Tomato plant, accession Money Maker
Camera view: tilt-top (135 deg); turntable rotation: 240 degrees
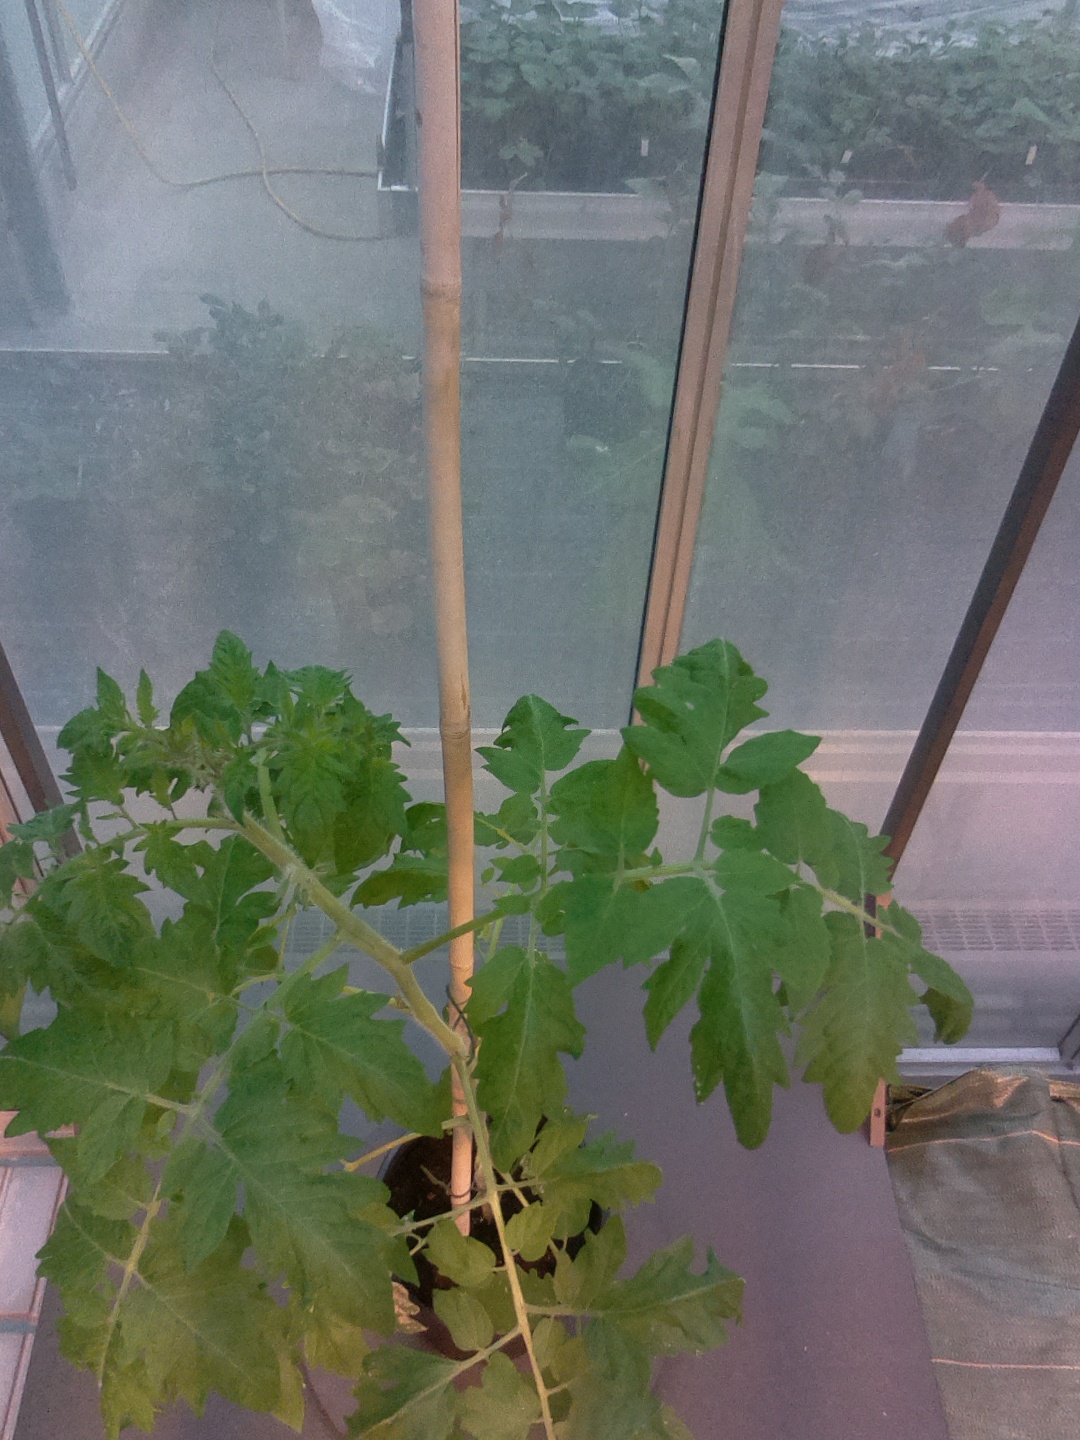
BBCH growth stage 55: 5 inflorescences visible